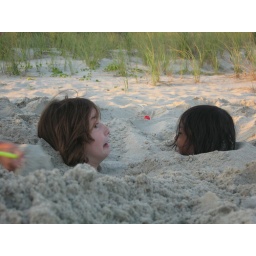
The girls are buried again. This time at the beach in Emerald Isle, NC.